Nossa Senhora do Carmo

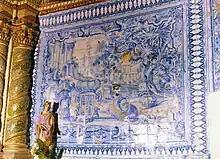
Interior decoration with Porto tiles

Under the patronage of Queen Luisa de Guzmán, the church was completed in 1689. It was built by the Carmelites who arrived in Luanda in 1659. The simple structure has a plain facade surmounted by a triangular gable. The building had seriously decayed by 1828 but was restored by Dominican priests. The interior is decorated with carved altars, gilded sculptures, frescos and Lisbon tilework.